Kuroshio Current

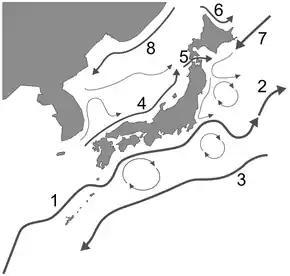
The ocean currents surrounding the Japanese archipelago: 1. Kuroshio 2. Kuroshio extension 3. Kuroshio countercurrent 4. Tsushima Current 5. Tsugaru Current 6. Sōya Current 7. Oyashio 8. Liman Current

Similar to the Atlantic Ocean's Gulf Stream, the Kuroshio Current creates warm ocean surface temperatures, and significant moisture in the atmosphere along the western Pacific basin, and thus produces and sustains tropical cyclones. Tropical cyclones, also known as typhoons, are formed when atmospheric instability, warm ocean surface temperatures, and moist air are combined to fuel an atmospheric low-pressure system. The Western North Pacific Ocean experiences an average of 25 typhoons annually. The majority of typhoons occur from July through October during northern hemisphere summer, and typically form where the Kuroshio Current is the warmest near the equator. Typhoons tend to track along the current's warm water poleward until they dissipate in colder waters.